Bhujia Fort

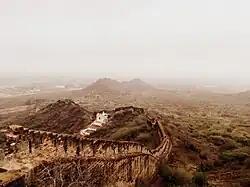
Bhujia Fort

Bhujia Fort, also spelled as Bhujiya Fort, is a fort located in the outskirts of the town of Bhuj in the district of Kutch, Gujarat, India. The fort is built atop Bhujia Hill overlooking the town.